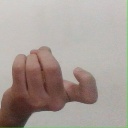
अक्षर: ज